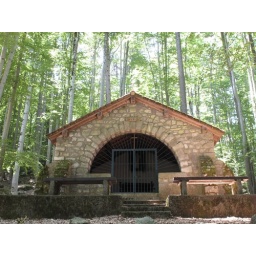
house of God in the forest